Sha Chau and Lung Kwu Chau Marine Park

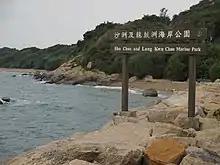
Sign on Tai Sha Chau, one of the islands of Sha Chau.

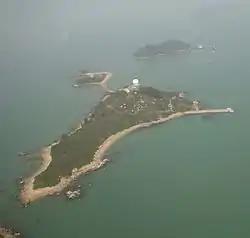
The island of Sha Chau and Lung Kwu Chau Marine Park

Sha Chau and Lung Kwu Chau Marine Park is a marine park located on the west waters of Hong Kong, China. With an area of , the Sha Chau and Lung Kwu Chau Marine Park has a variety of sea life due to the richness of nutrients in the water. The islands of Lung Kwu Chau, Sha Chau and Pak Chau (Tree island) are located within the boundaries of the park.